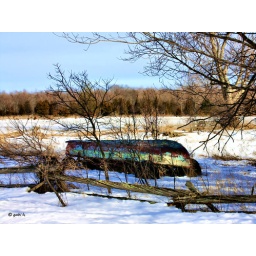
An old boat in a field near Salmon Point, Ontario.